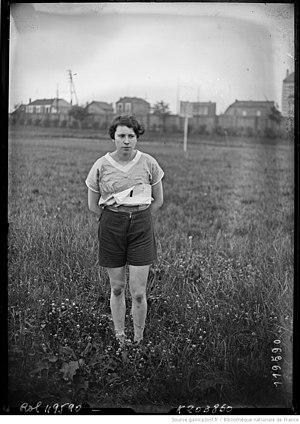
Yolande Plancke lors du meeting organisé par la FFSF sur le terrain de l'AS Préfecture de police, Pantin, le 29 mai 1927
Yolande Plancke est une athlète et sprinteuse française. Elle a participé aux Jeux olympiques d'été de 1928.